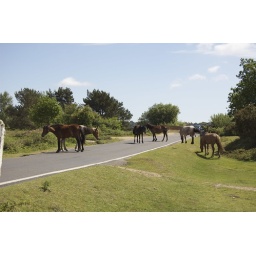
Ony put this in cause the horse by the road somehow looks like he's been added in after